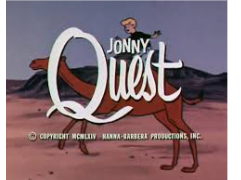
Portrait style: Cartoon Portrait